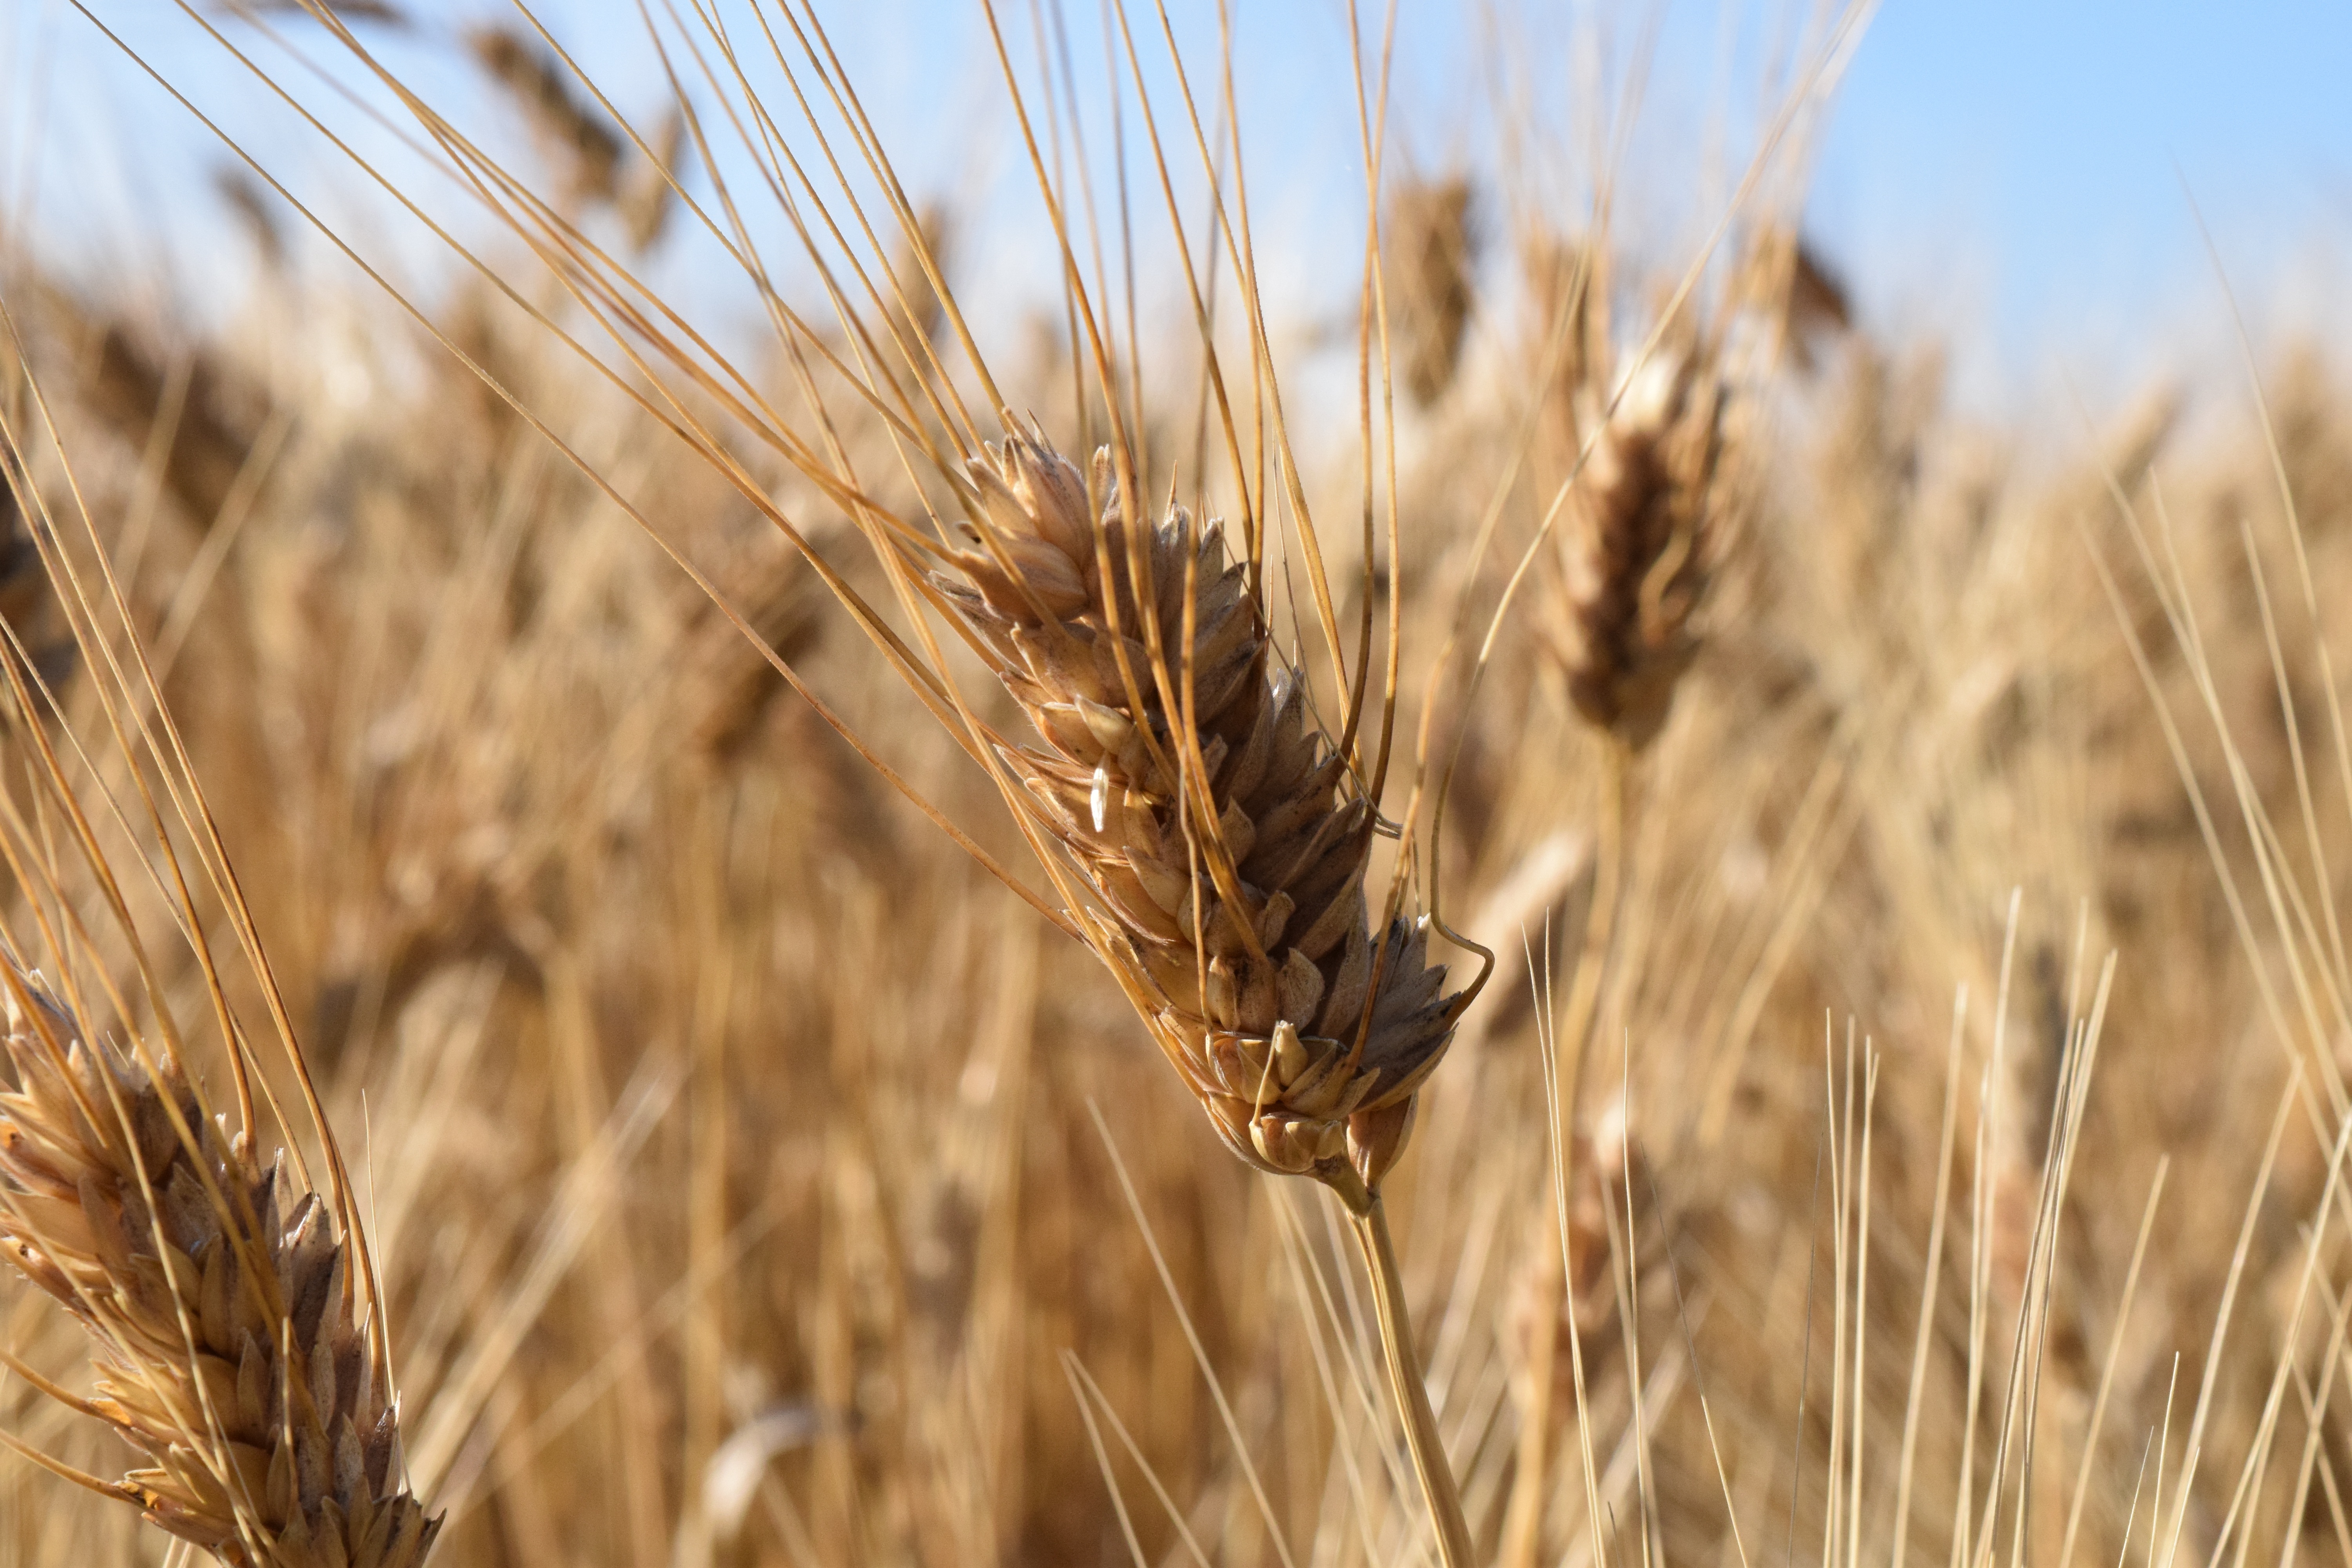
landscape, light, plant, sky, sun, field, barley, wheat, grain, prairie, summer, ripe, rural, food, golden, crop, ear, agriculture, bread, cereal, wheat field, rye, cornfield, cereals, golden yellow, flowering plant, commodity, emmer, durum wheat, wheat spike, triticale, hordeum, grass family, land plant, food grain, einkorn wheat